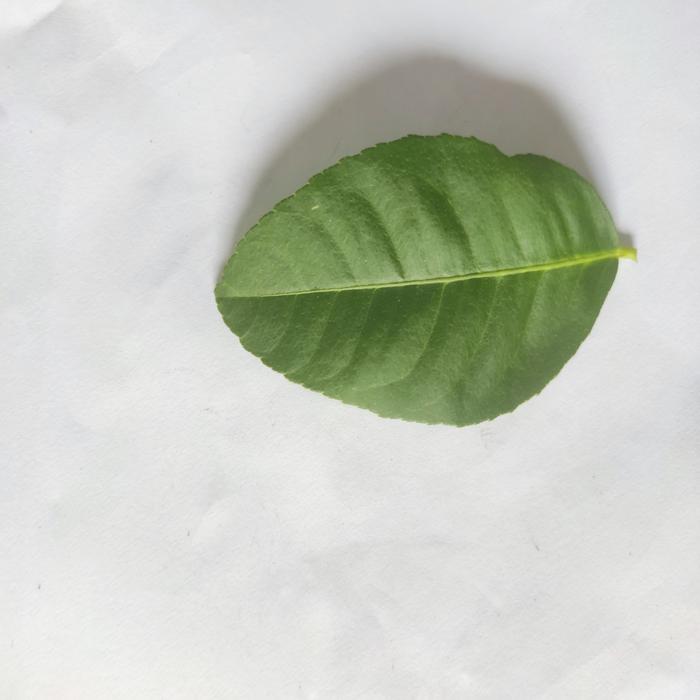
Crop: Lemon
Leaf condition: Healthy_Leaf